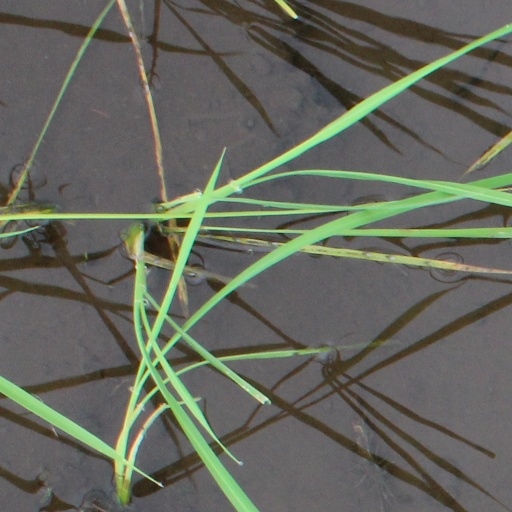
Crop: rice